Pratt Family Camps

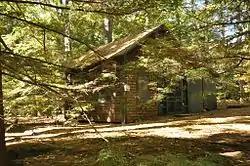

The Pratt Family Camps are a related collection of historic summer camps in Moultonborough, New Hampshire. The camps consist of three primary camp houses and a collection of outbuildings constructed by the Pratt family over an 85-year period on more than of lakefront property on Squam Lake.